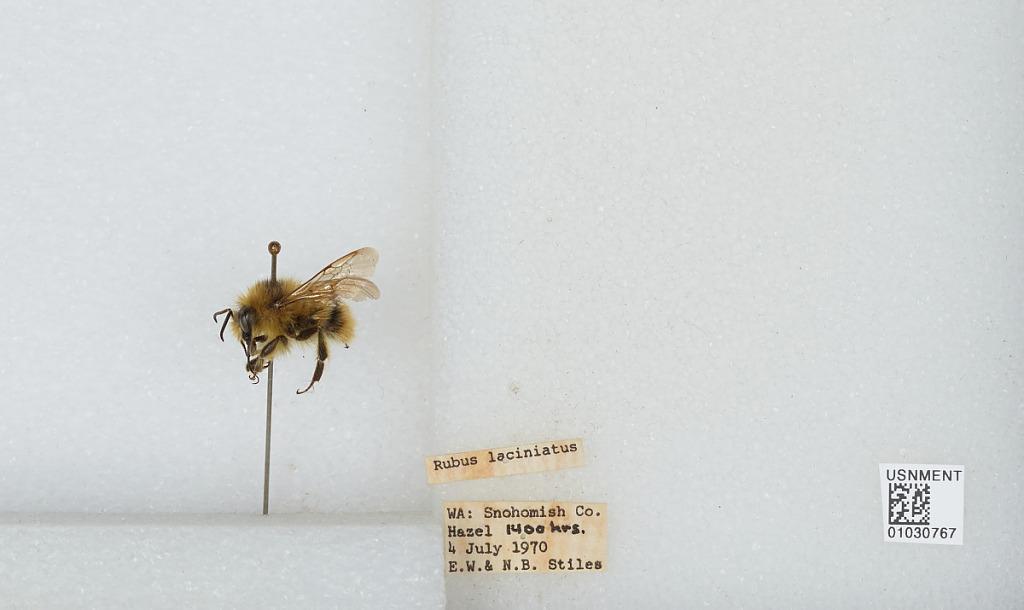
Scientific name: Bombus (Pyrobombus) mixtus Cresson
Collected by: E. Stiles & N. Stiles
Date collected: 1970-7-4
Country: United States
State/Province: Washington
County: Snohomish
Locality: Hazel
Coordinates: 48.2772, -121.809